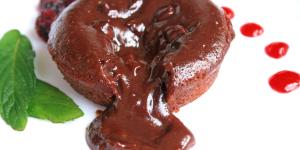
coulant de chocolate vegano